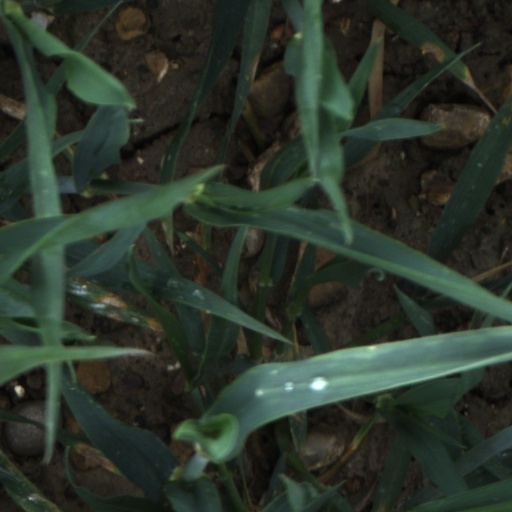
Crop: wheat